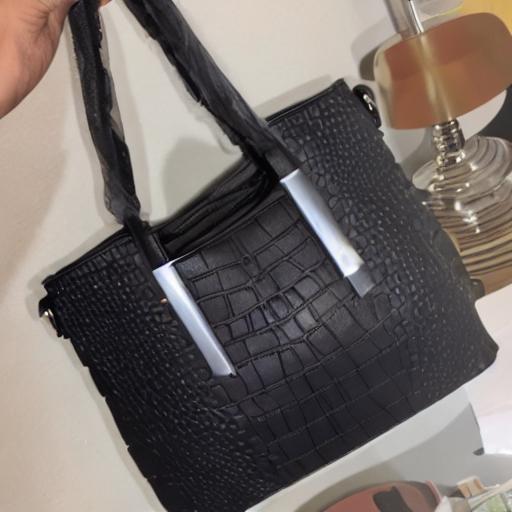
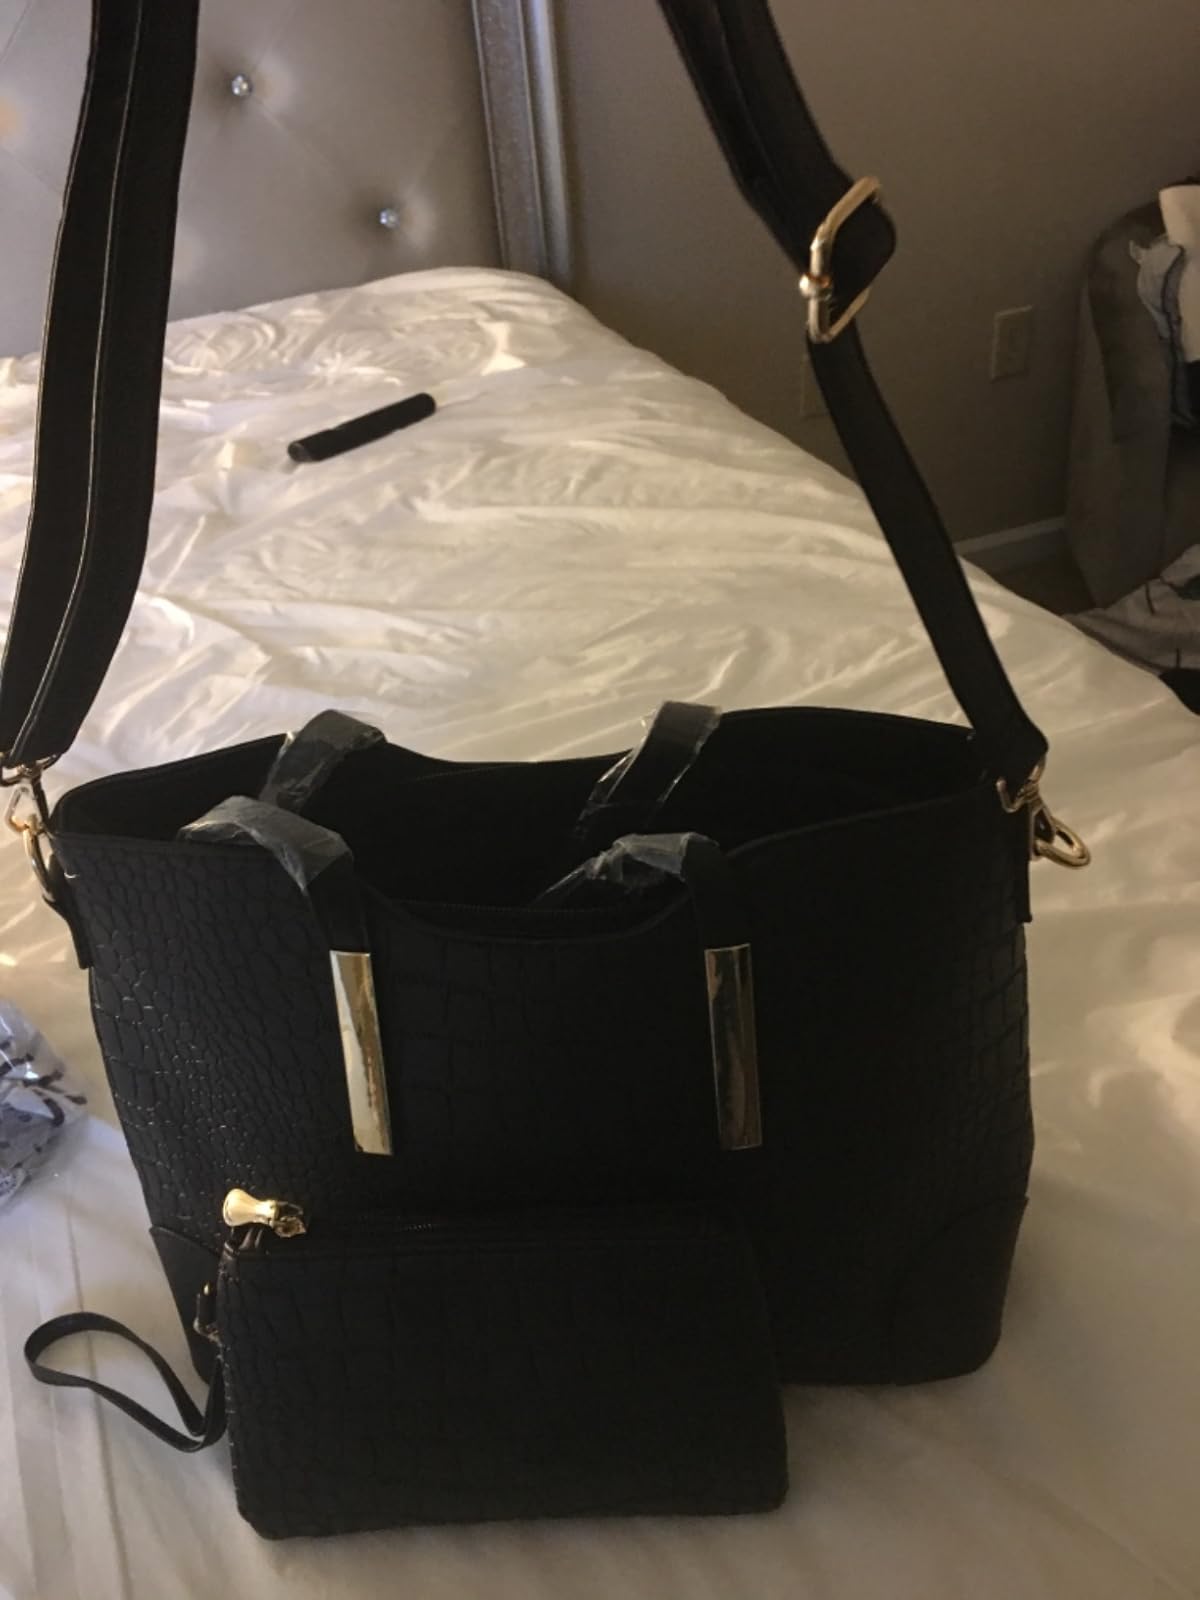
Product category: accessories_handbag
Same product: no